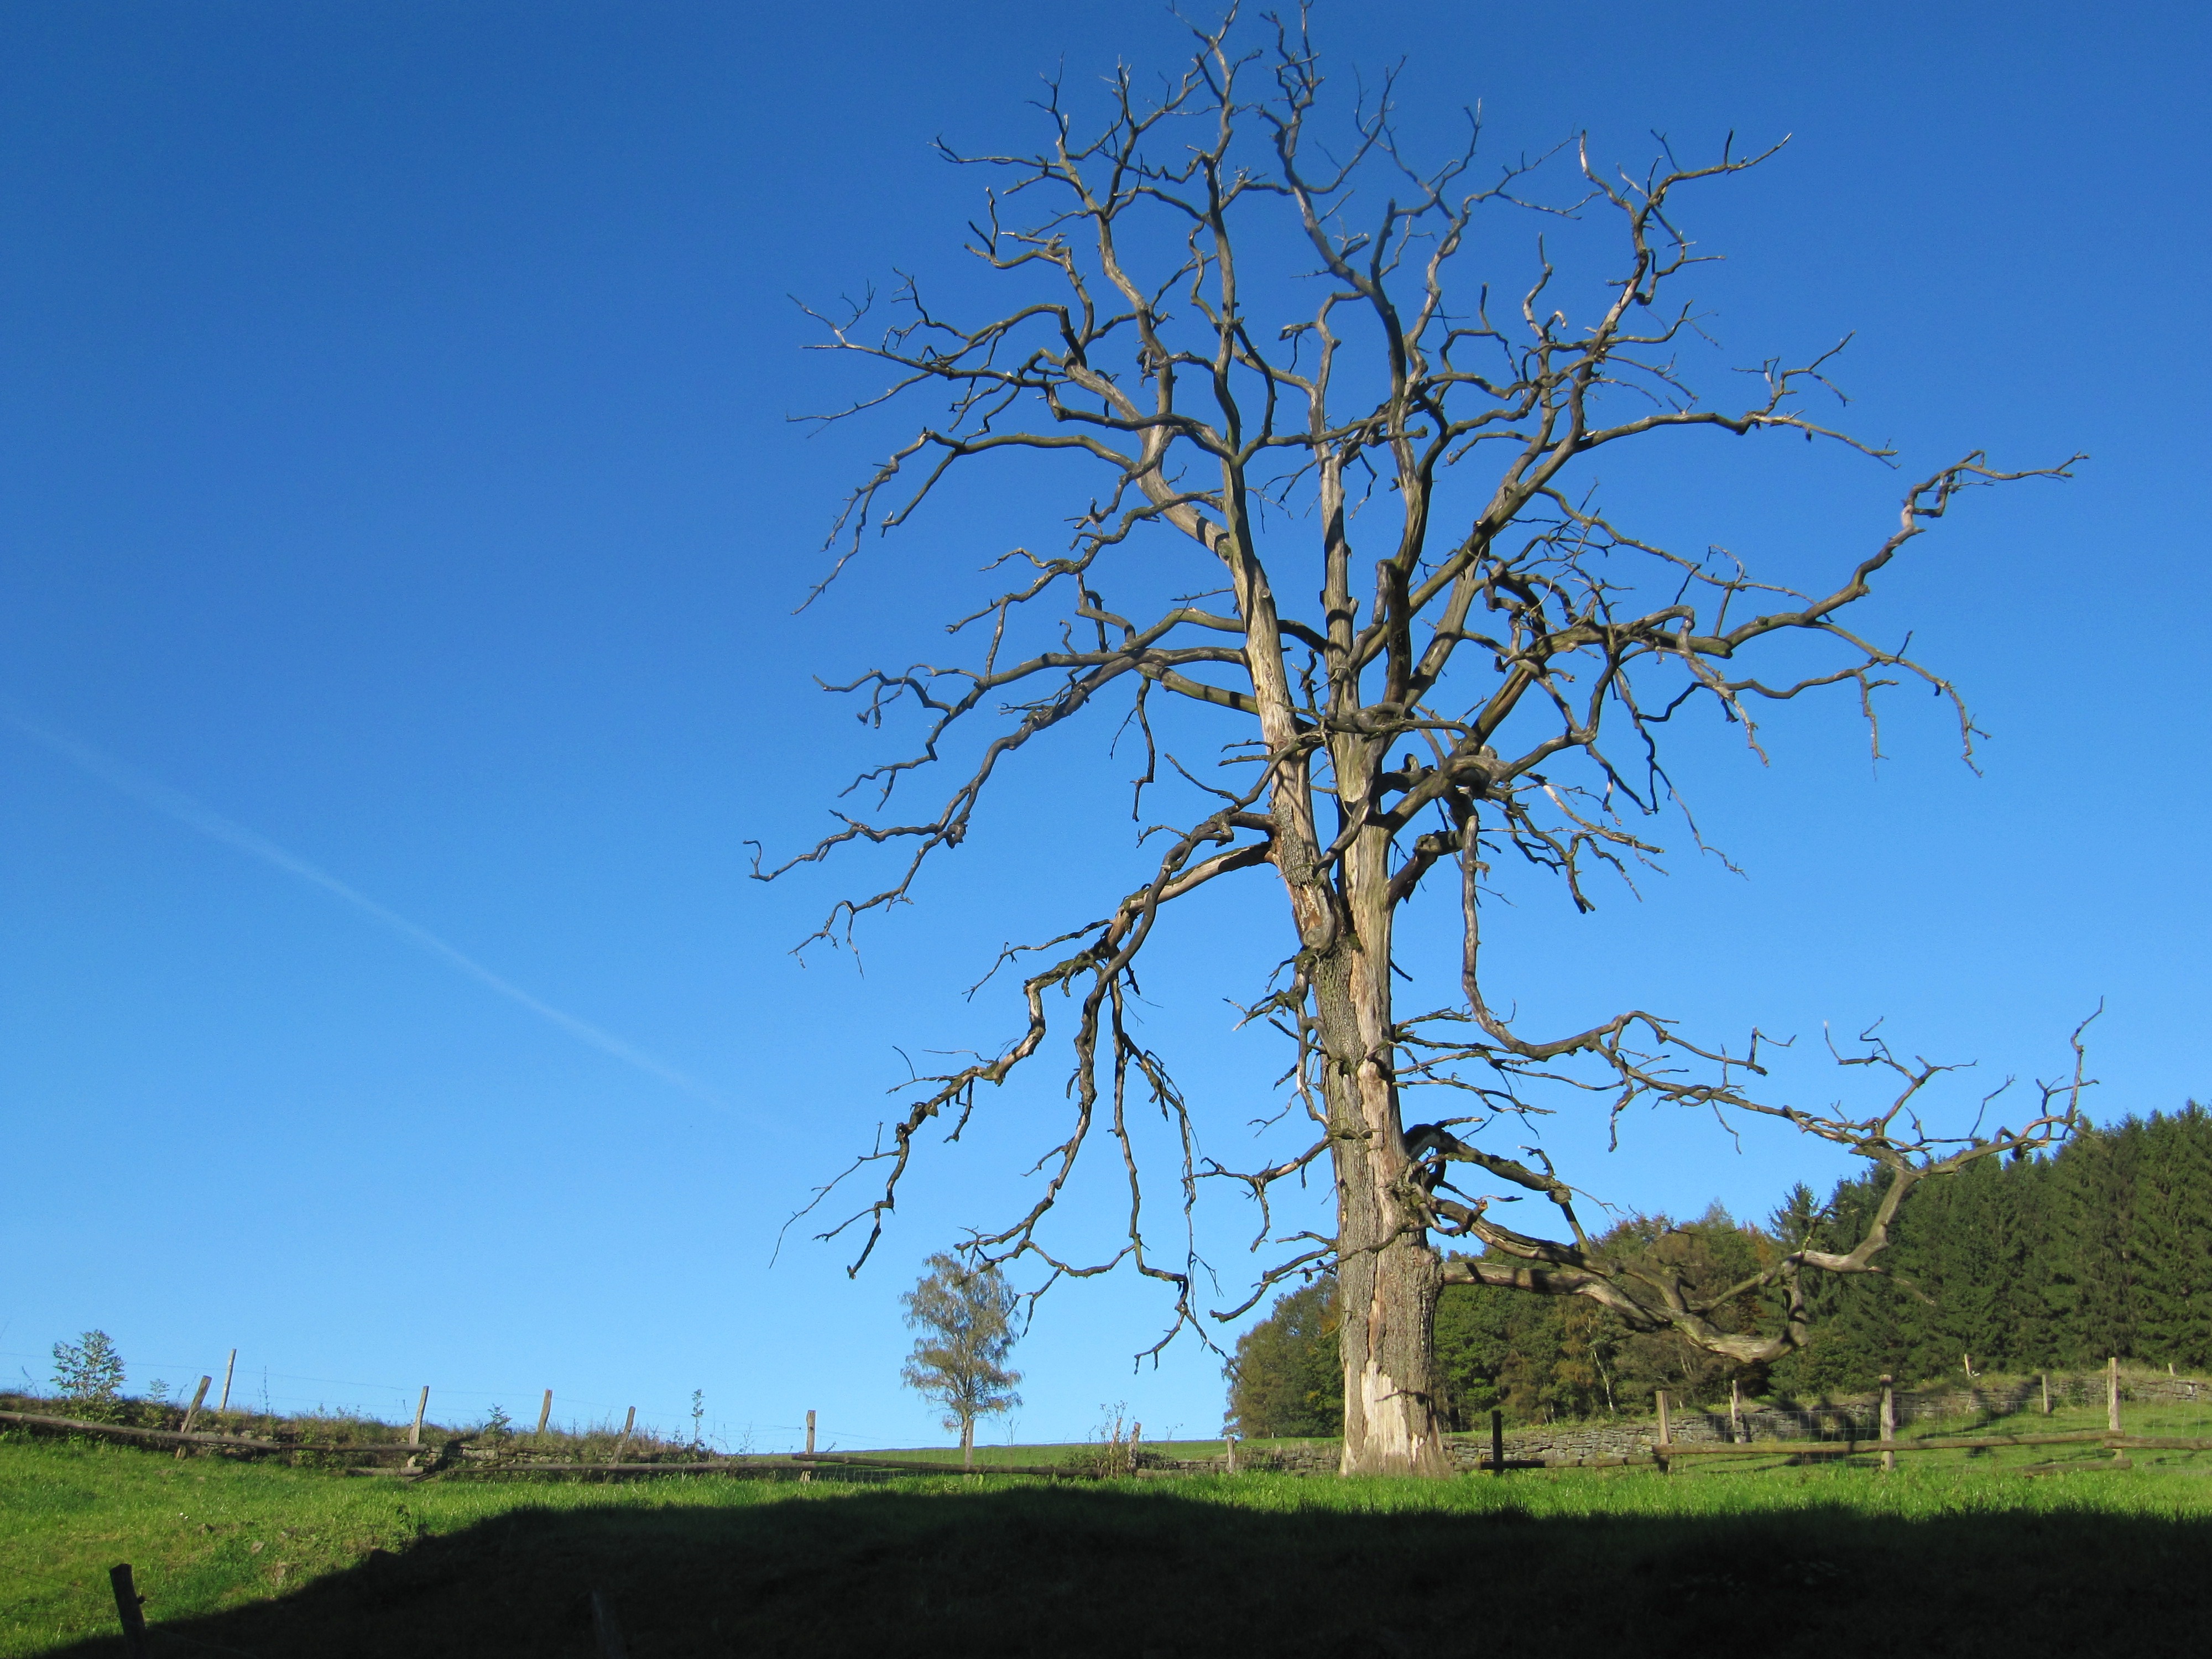
tree, grass, branch, plant, sky, wood, field, meadow, prairie, hill, flower, log, soil, blue, lonely, savanna, aesthetic, grassland, gnarled, ecosystem, partly cloudy, rural area, flowering plant, grass family, woody plant, land plant